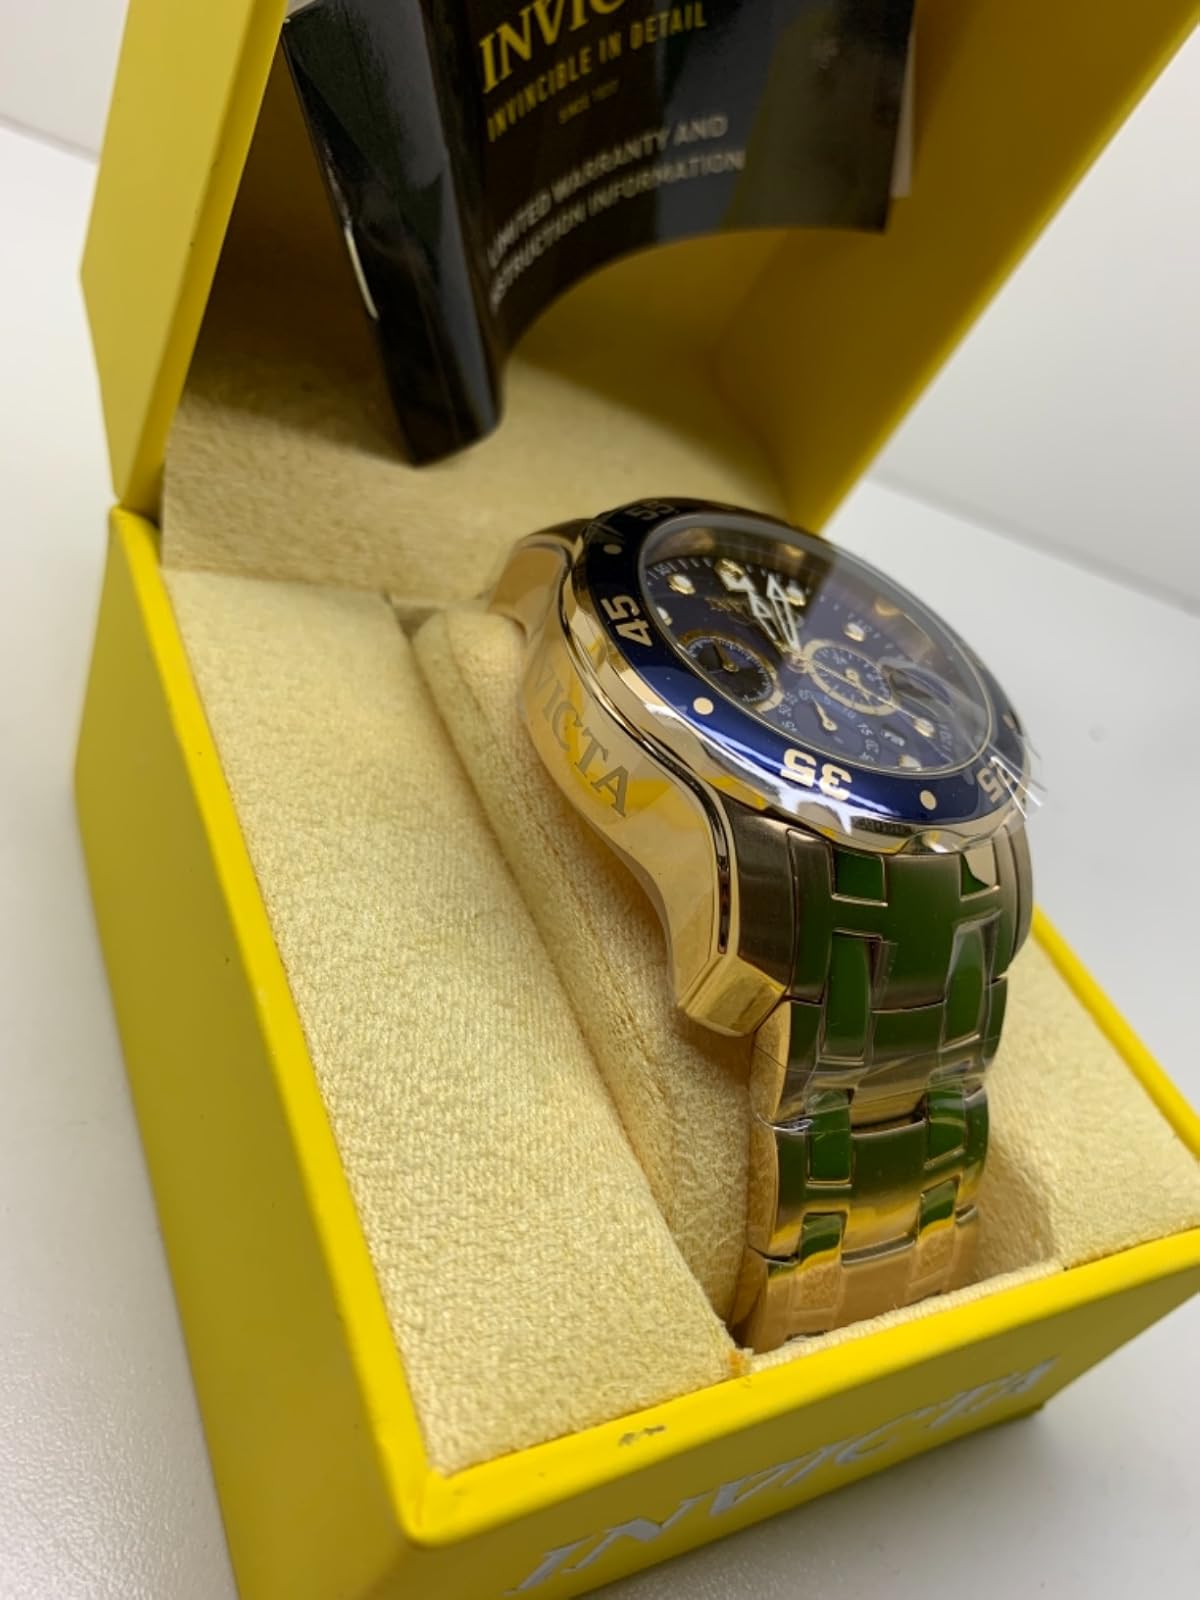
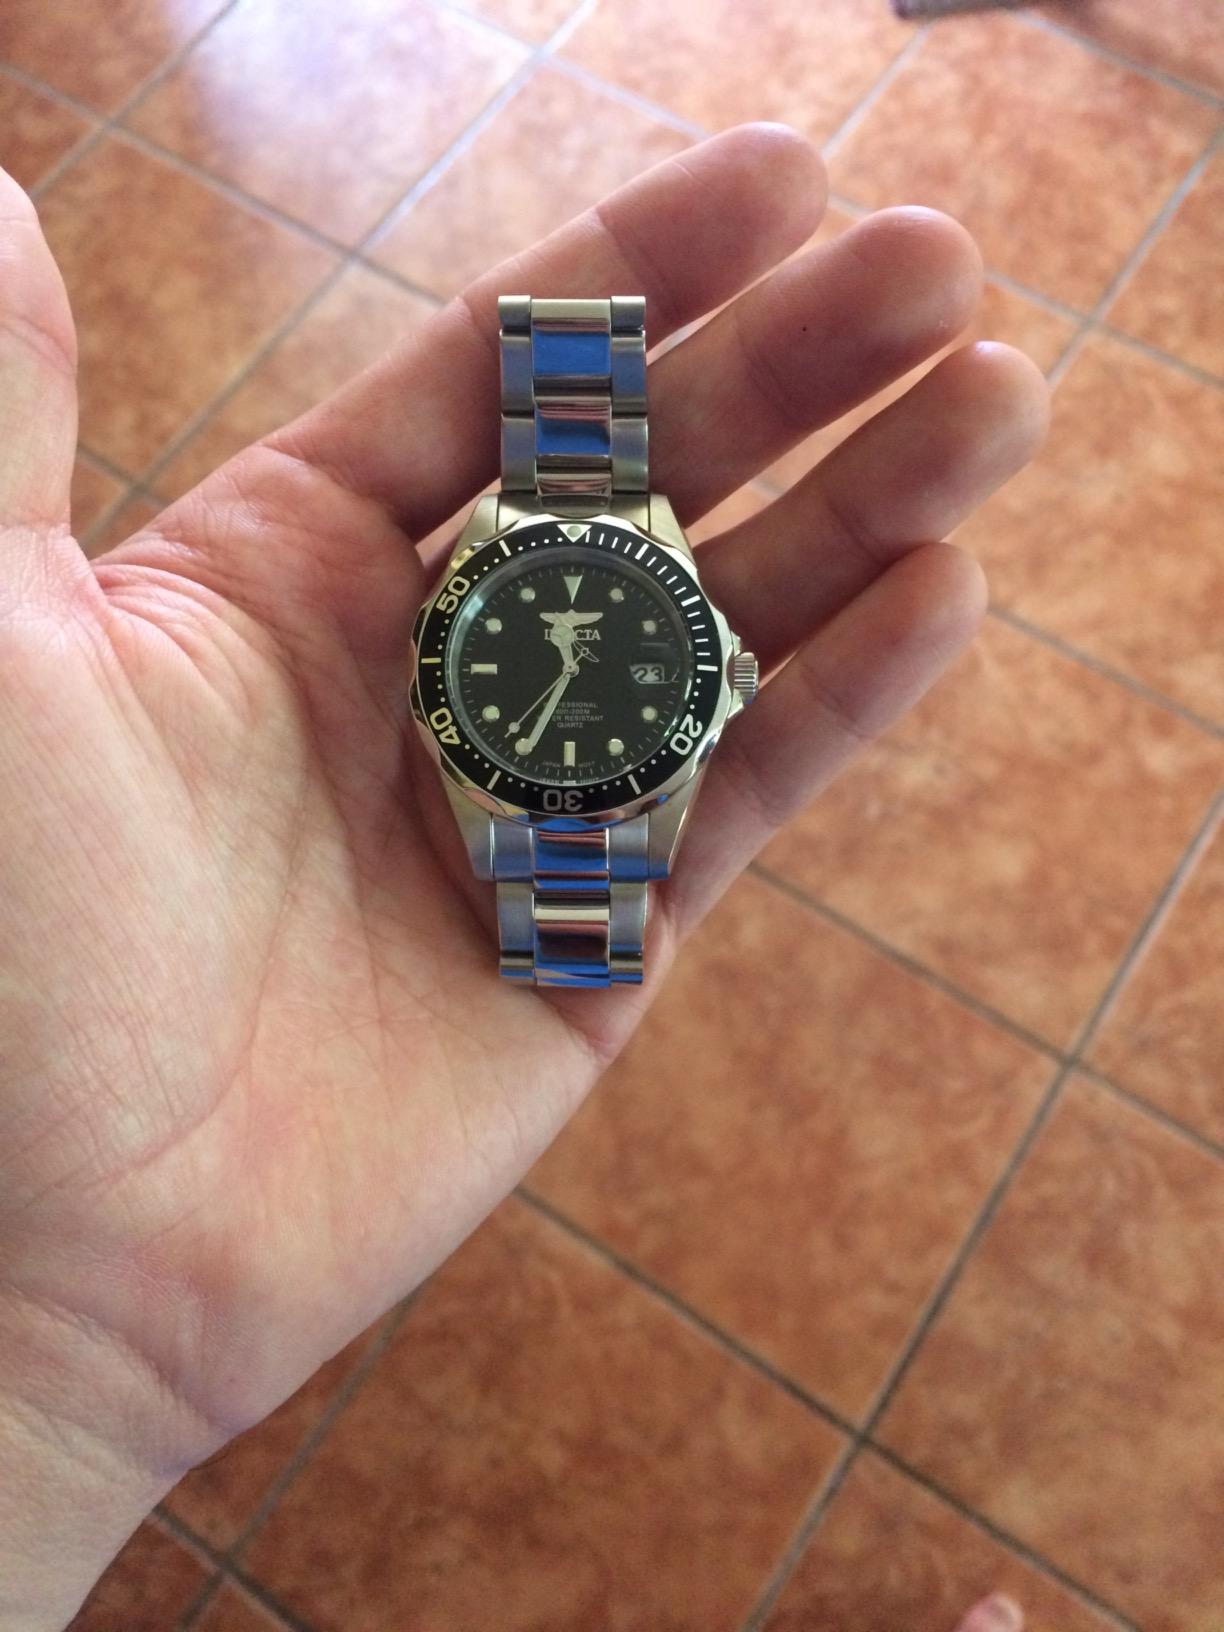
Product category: accessories_watch
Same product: no